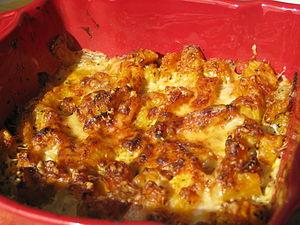
Gratin de courge butternut
La doubeurre, parfois appelée courge cacahouète en raison de sa forme ou courge butternut par anglicisme, est une variété de courge musquée, une plante de la famille des cucurbitacées.
La cuisine occitane est une cuisine diversifiée qui a des traits caractéristiques de la cuisine méditerranéenne, mais se différencie des cuisines catalane et italienne. En raison de la taille de l'Occitanie et la grande variété de ses terroirs, allant des Pyrénées aux Alpes, de la côte méditerranéenne au Massif central qu'elle englobe majoritairement, c'est une cuisine très variée mais, au-delà de la traditionnelle partition entre l'usage de la graisse de canard au sud ouest et de l'huile d'olive au sud-est, il existe un certain nombre de traits communs à l'ensemble de ce territoire et l'opposant parfois nettement au reste de la France.